York Central Market

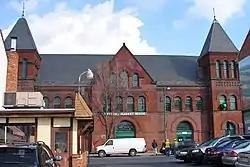

The York Central Market, also known as Central Market York, is an historic, American public market that is located in York, Pennsylvania.